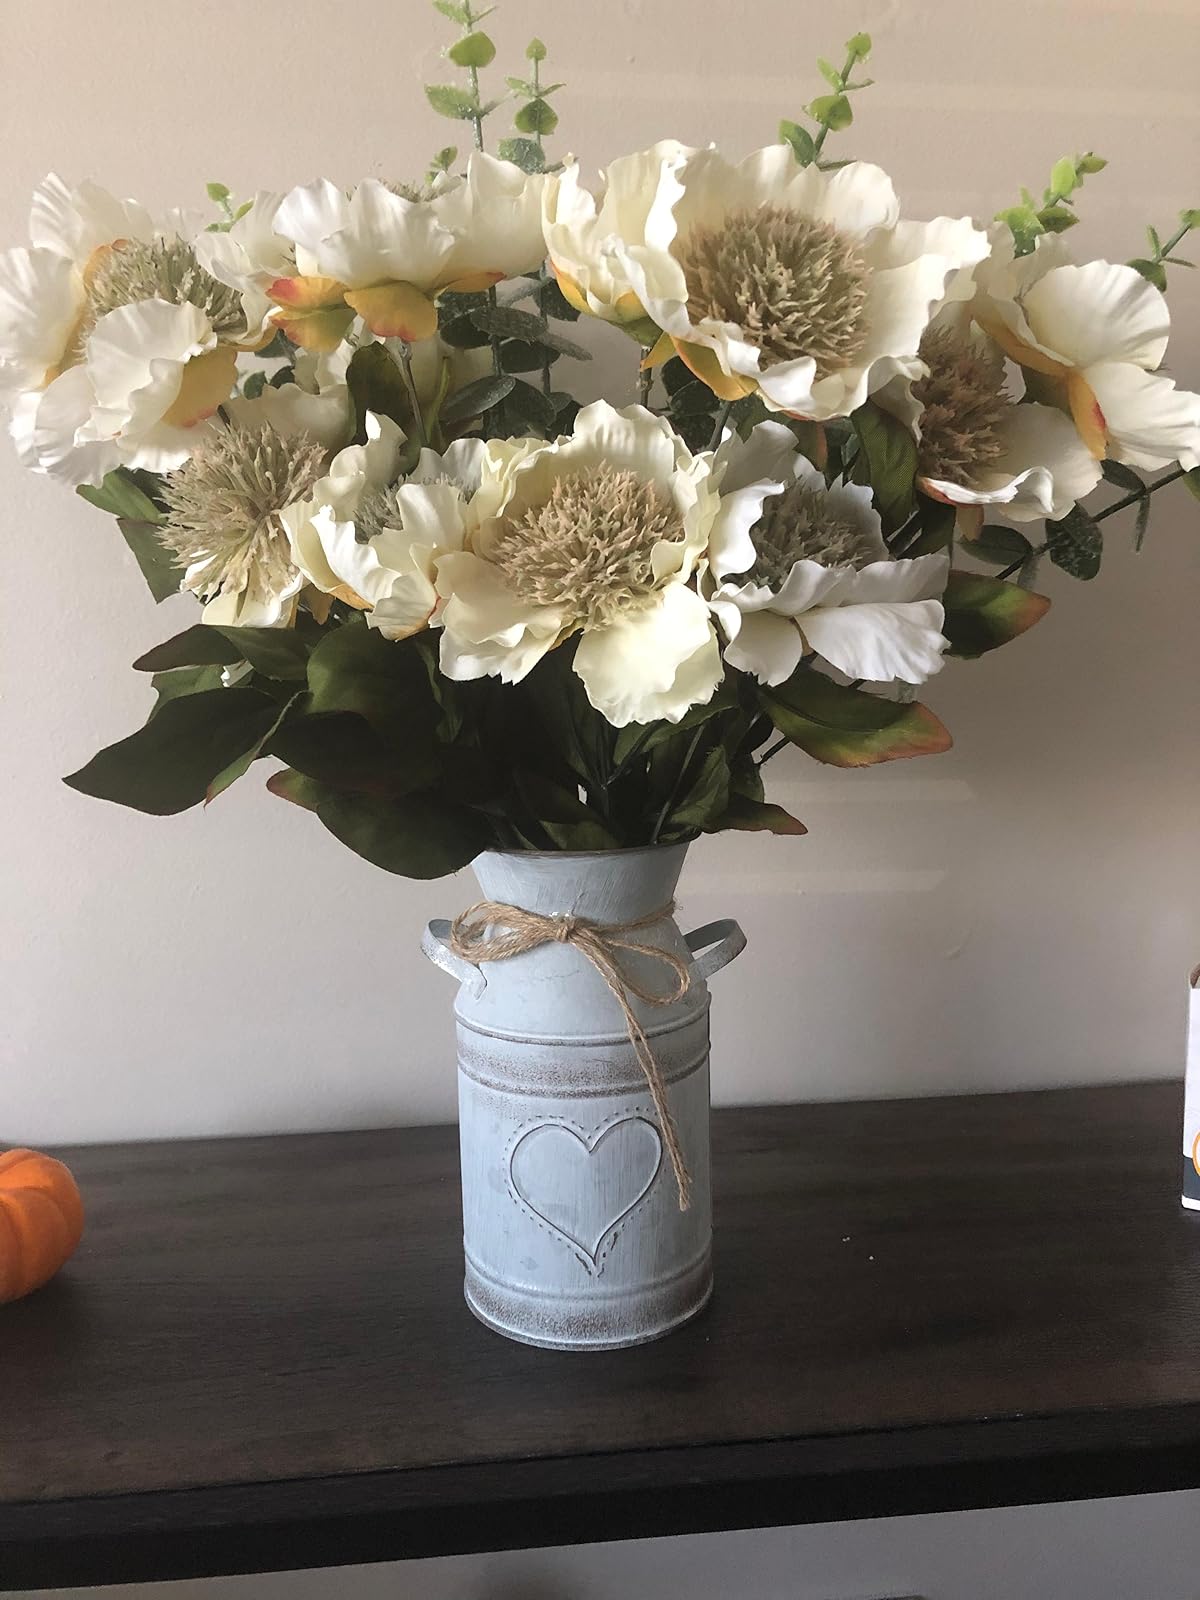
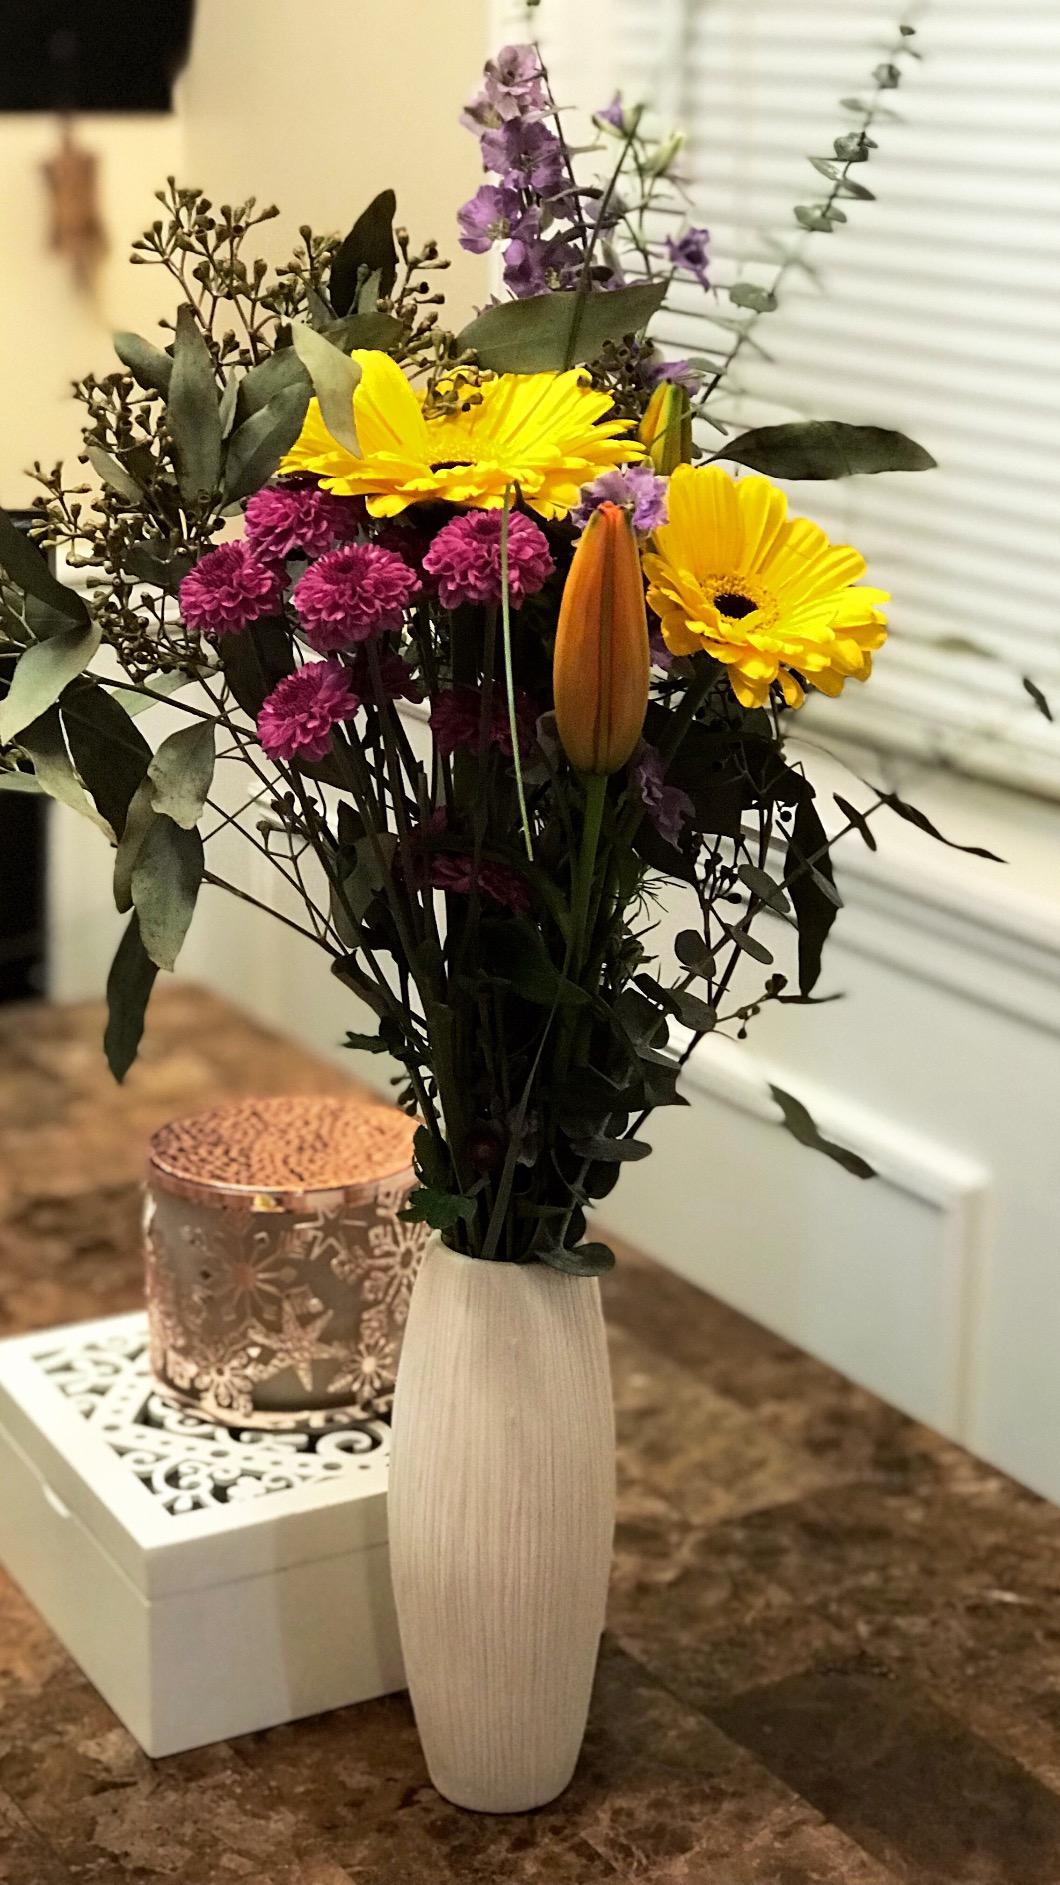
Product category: vase
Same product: no